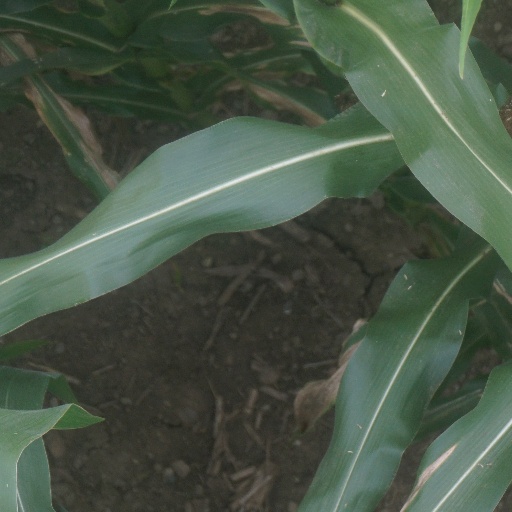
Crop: maize; corn